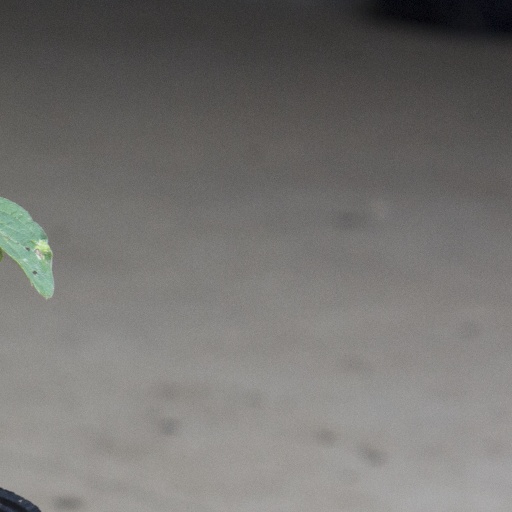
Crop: soybean